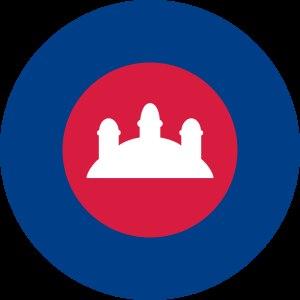
Les Forces armées royales khmères sont l'armée du Cambodge. Leur nom est également traduit par Forces armées royales cambodgiennes. Le commandant en chef des forces armées est le roi du Cambodge, poste actuellement occupé par Norodom Sihamoni.